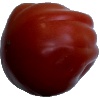
Label: tomato_heart